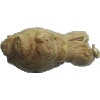
Label: images